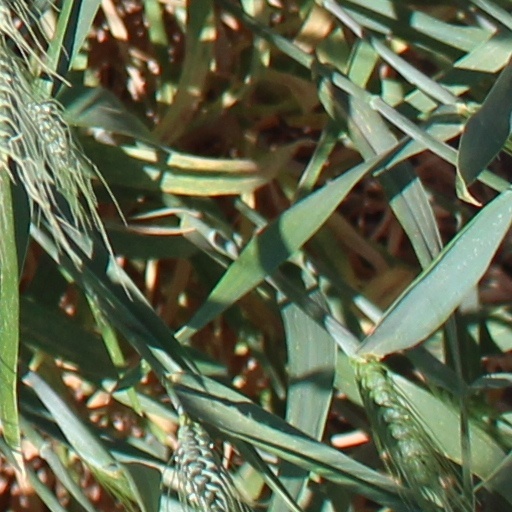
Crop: wheat